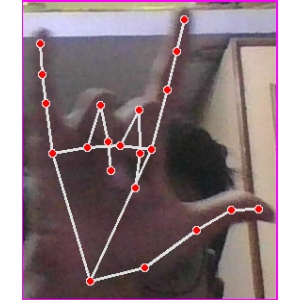
अक्षर: व